Parsons–Piper–Lord–Roy Farm

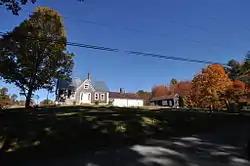

The Parsons–Piper–Lord–Roy Farm is a historic farmstead at 309 Cramm Road in Parsonsfield, Maine. Its buildings dating to 1844, it is a fine example of a well-preserved mid-19th century farmstead, with modifications in the 20th century to adapt the barn to chicken farming. The property was listed on the National Register of Historic Places in 2005.